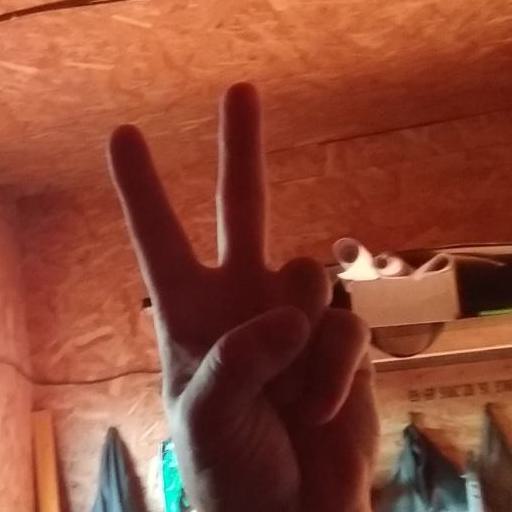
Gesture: peace